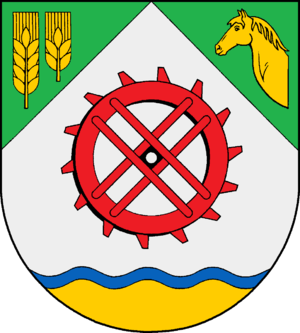
Rade b. Hohenwestedt est une petite commune allemande du Schleswig-Holstein, située dans l'arrondissement de Rendsburg-Eckernförde, à quatre kilomètres à l'est de Hohenwestedt. Rade est l'une des 30 communes de l'Amt Mittelholstein dont le siège est à Hohenwestedt.